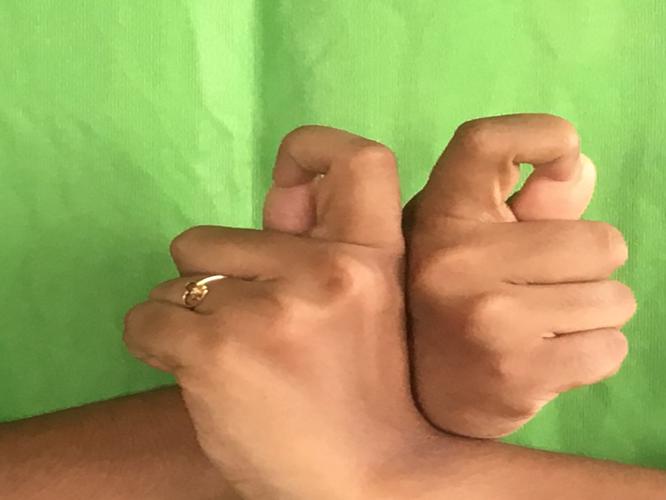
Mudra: Berunda
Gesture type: double_hand